Giovanni Paramithiotti

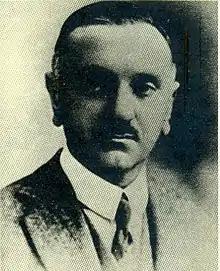

Giovanni Paramithiotti was an Italian sporting director of Albanian origins. He was one of the founders and first chairman of the football club Internazionale (1908–1909).